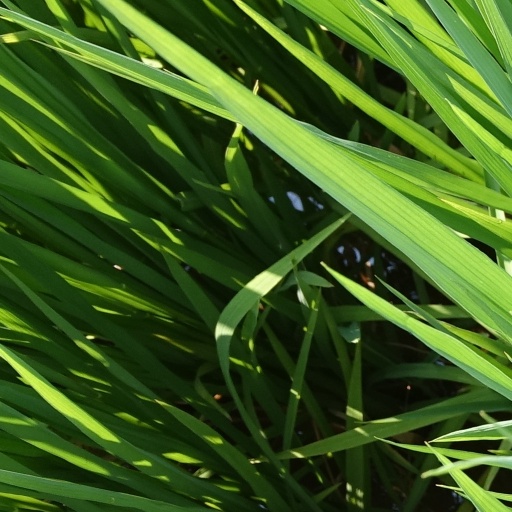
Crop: rice